Poppo von Osterna

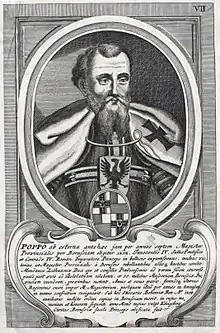
1684 depiction of Poppo.

As the first Prussian revolt winded down, in 1247, he again left office and departed Prussia, spending the next six years of his life in Germany before being elected Grandmaster by the Teutonic Order in the wake of Gunther von Wullersleben's resignation. In the years prior, the order had been divided by the greater Guelph and Ghibellines conflict that was forming throughout Europe. Close co-operation with Holy Roman Emperor Fredrick II, who was in conflict with the Papacy, resulted in Pope Innocent IV threatening to excommunicate and disband the order. This caused a large rift within the order. Poppo was elected by the anti-papal, pro-Imperial Ghibelline faction within the order; the opposing pro-papal Guelph faction did not recognize Poppo's victory and instead recognized Wilhelm von Urenbach as Grandmaster.